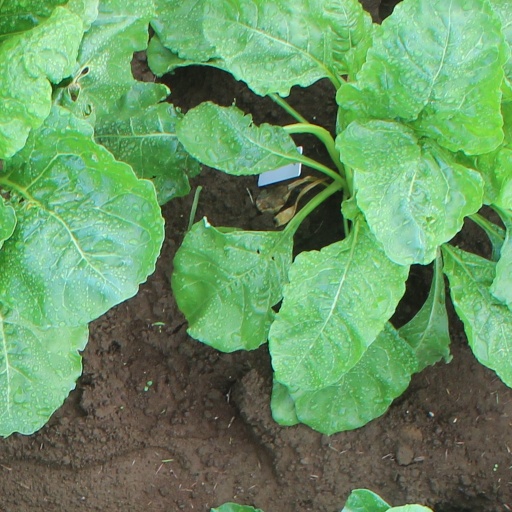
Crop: sugar beet